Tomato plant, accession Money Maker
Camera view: bottom (45 deg); turntable rotation: 30 degrees
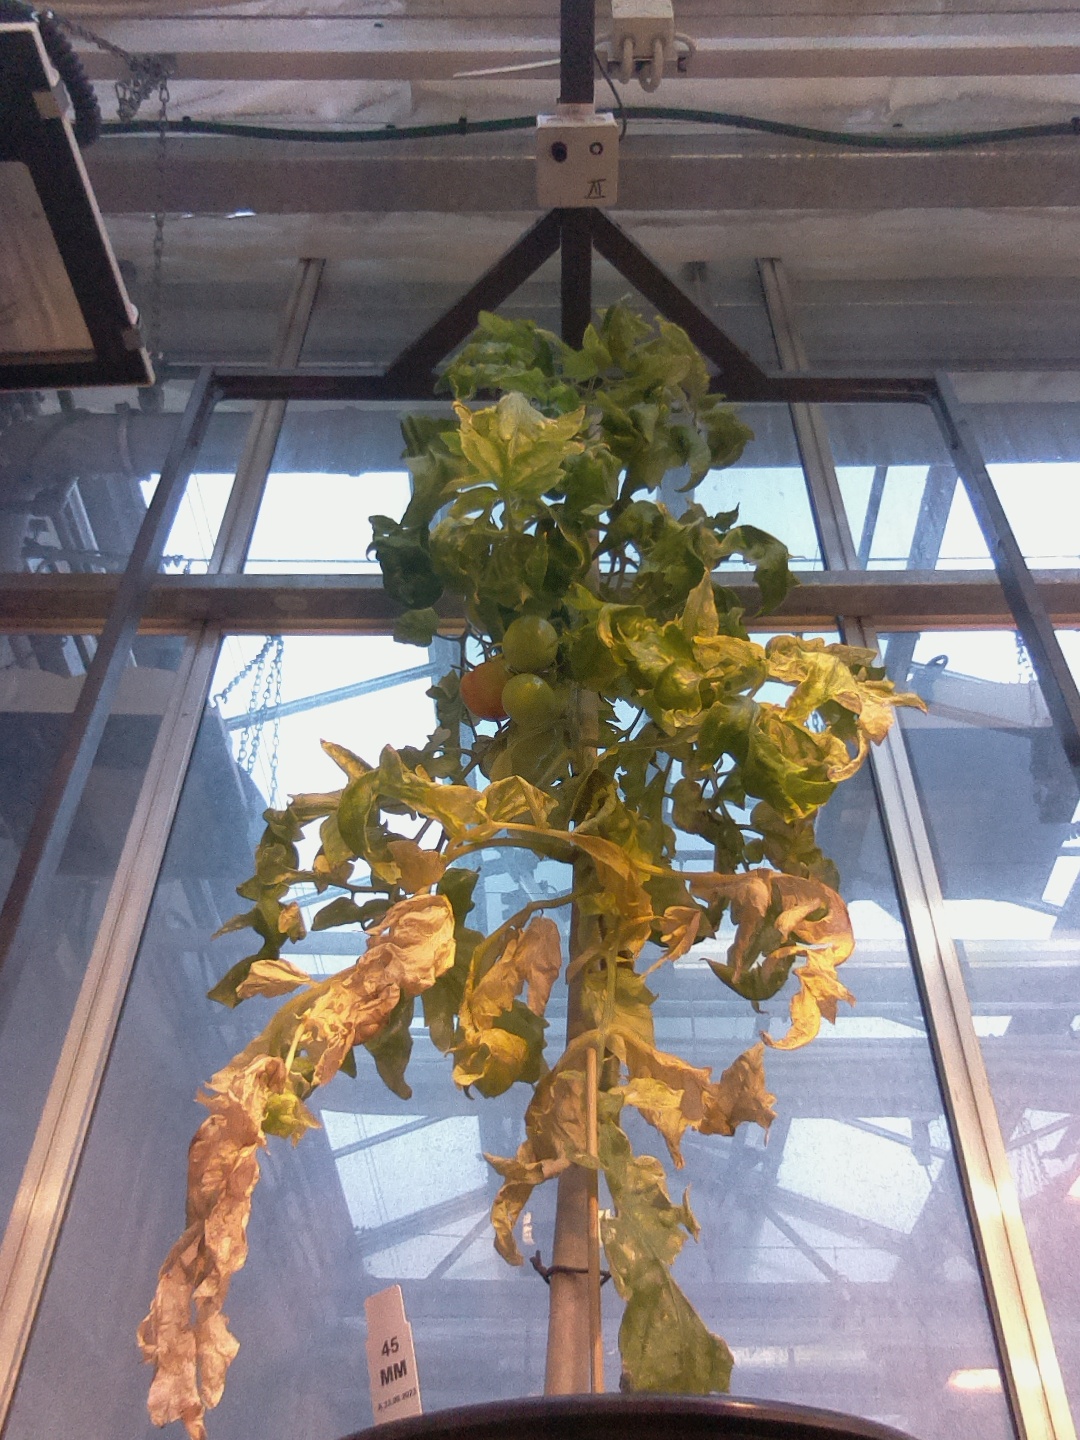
BBCH growth stage 80: fruits start showing typical ripe color (orange -> red)